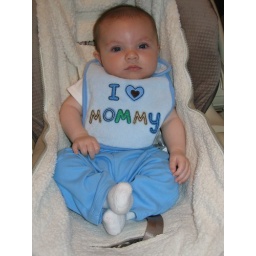
indian style in car seat